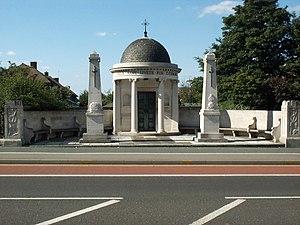
Kempston est une ville et paroisse civile située dans le comté de Bedfordshire, en Angleterre. Autrefois connu comme étant le plus grand village d'Angleterre, Kempston est maintenant une ville avec son propre conseil municipal.